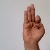
The image shows a hand gesture representing the letter 'F' in Indian Sign Language.